Stuart Peach

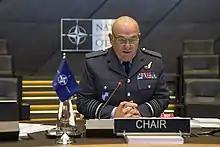
Peach as Chairman of the NATO Military Committee, 2020

Peach was promoted to air chief marshal and appointed the first commander of the new Joint Forces Command in December 2011. He went on to become Vice-Chief of the Defence Staff in May 2013. As of 2015, Peach was paid a salary of between £190,000 and £194,999 by the department, making him one of the 328 most highly paid people in the British public sector at that time. He was appointed Knight Grand Cross of the Order of the British Empire (GBE) in the 2016 New Year Honours.